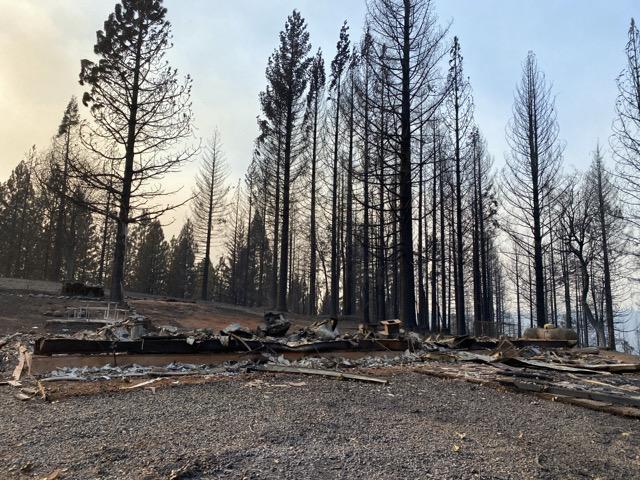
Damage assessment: destroyed